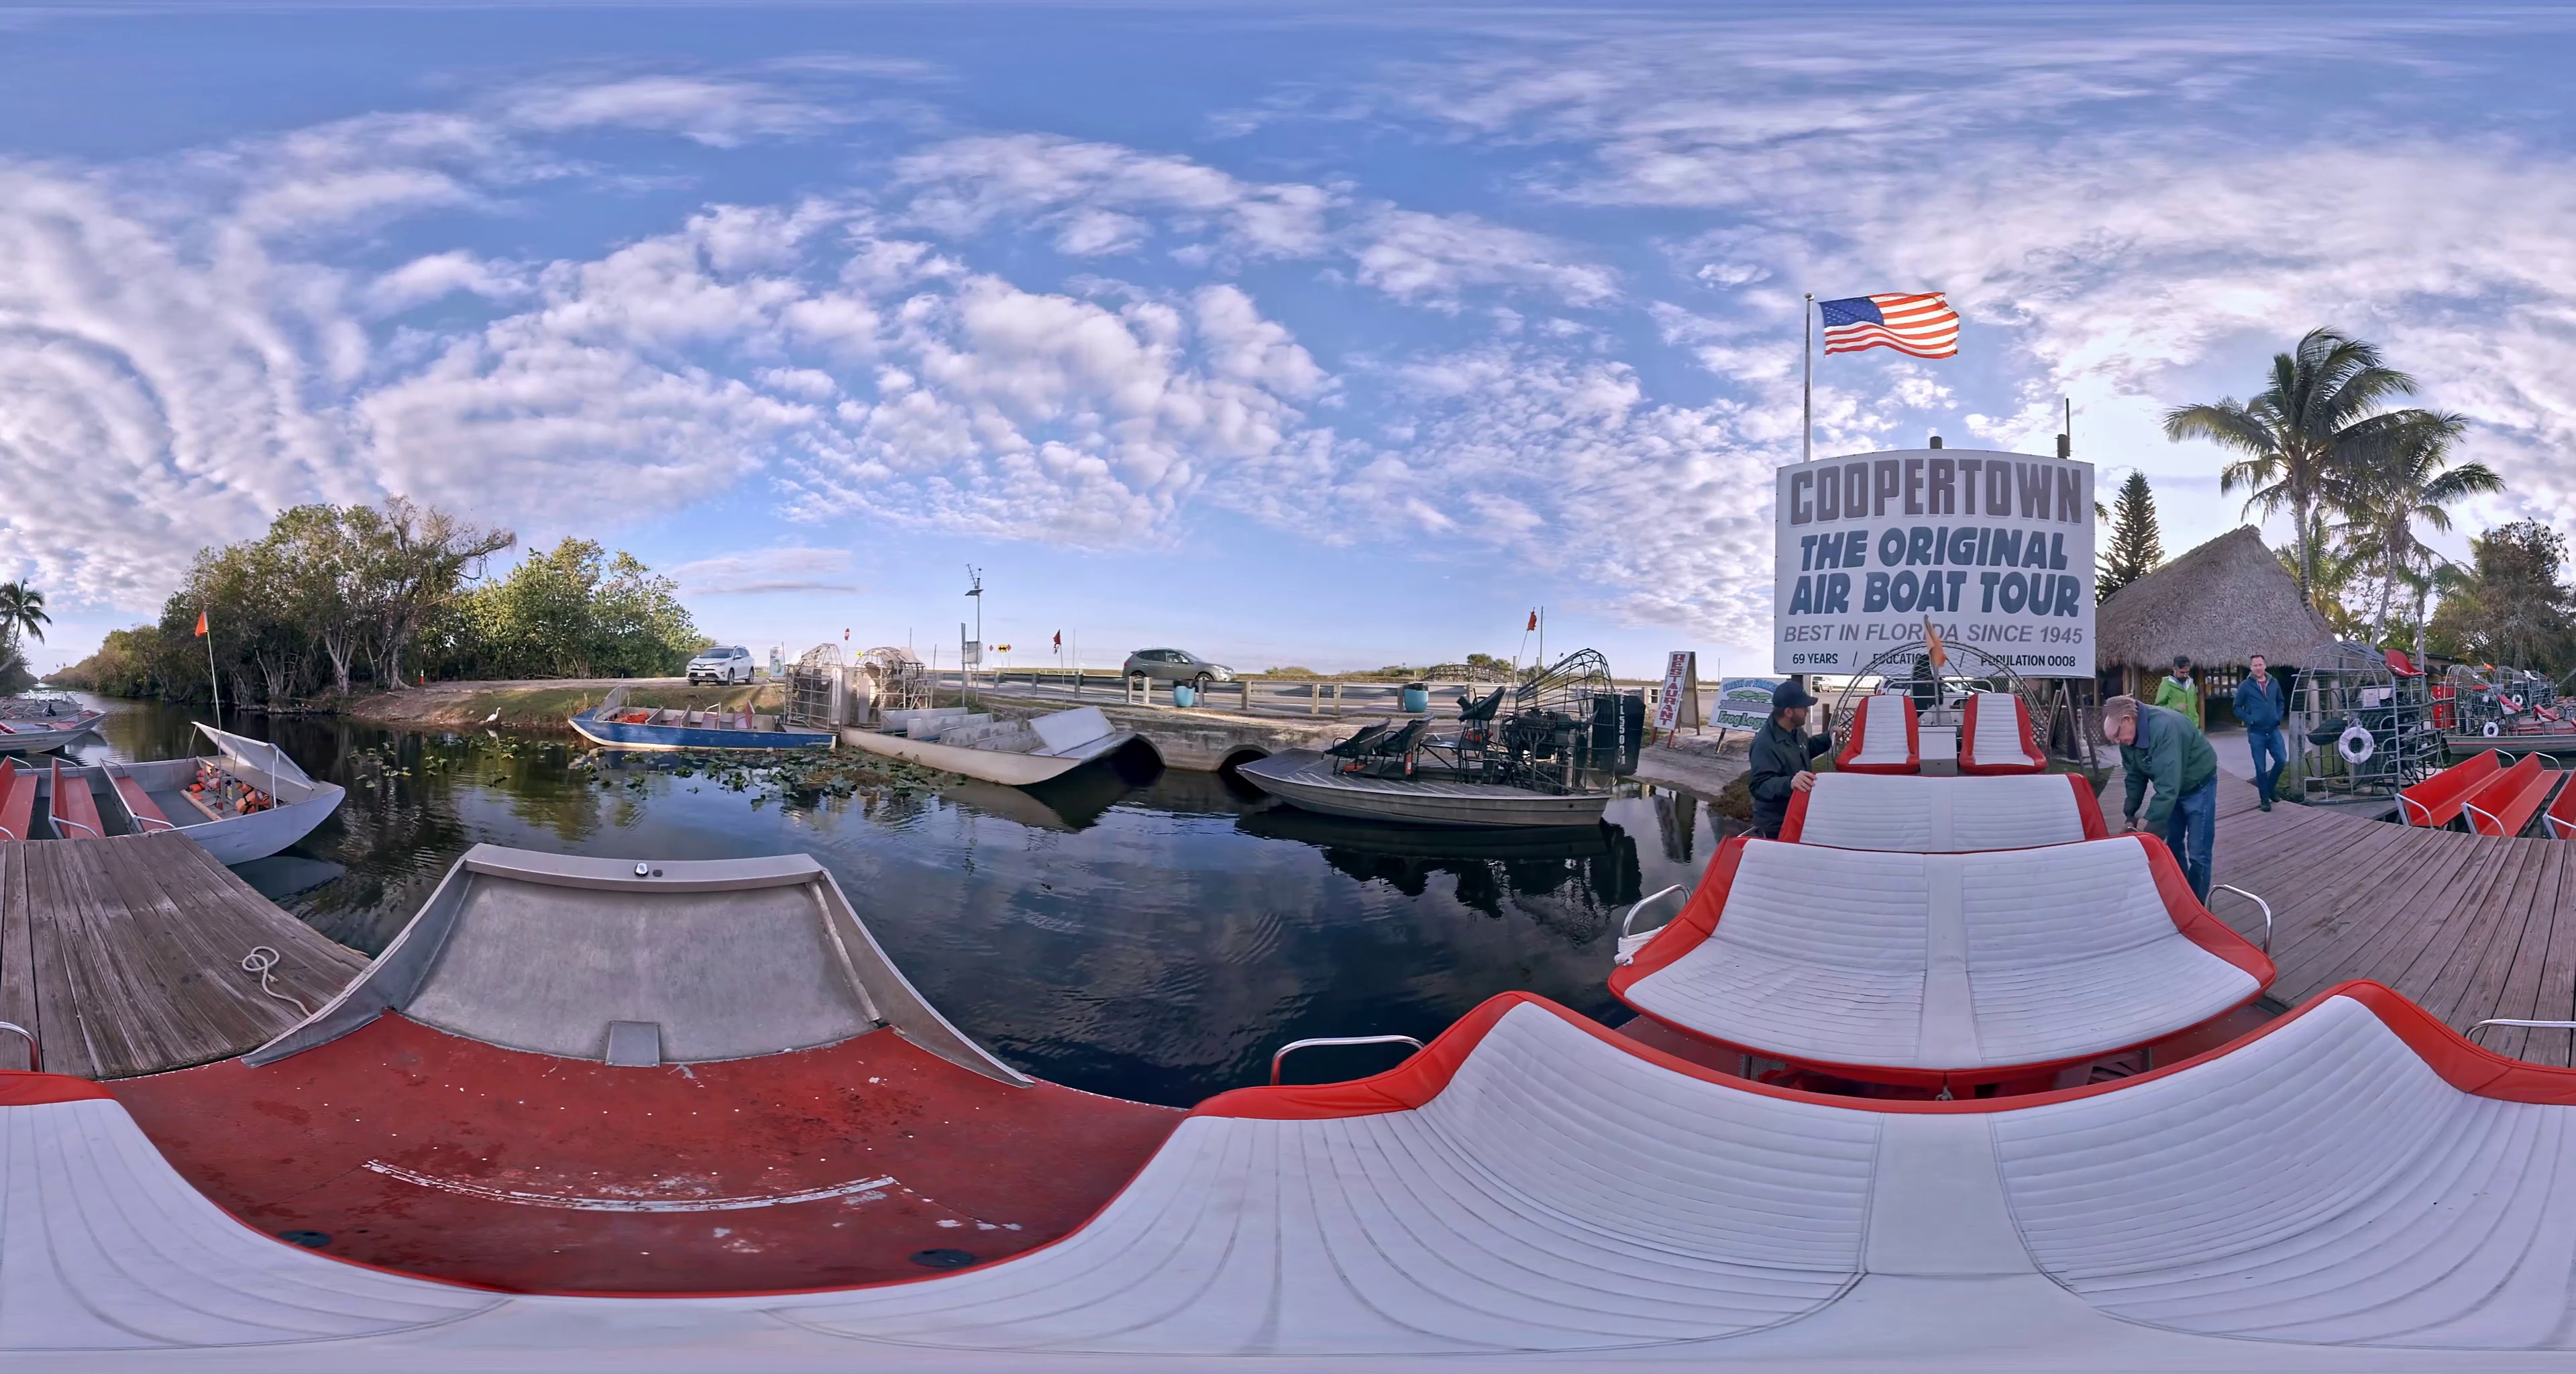
Referred object: the silver car on the bridge

Referred object: the white 'COOPERTOWN' sign advertising airboat tours